Nevis Island Administration

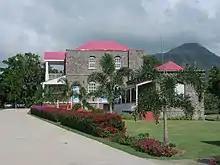
Government House, Charlestown, Nevis

The Nevis Island Administration is the devolved government of the island of Nevis within the Federation of St Kitts and Nevis.